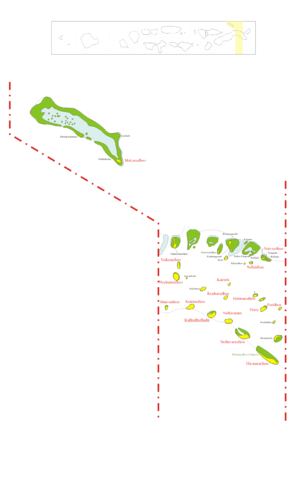
Haa Dhaalu est une subdivision des Maldives composée de la totalité de l'atoll Makunudhoo et de la partie centrale de l'atoll Thilandhunmathi. Ses 23 875 habitants se répartissent sur 16 des 35 îles qui composent la subdivision. Sa capitale est Kulhudhuffushi.